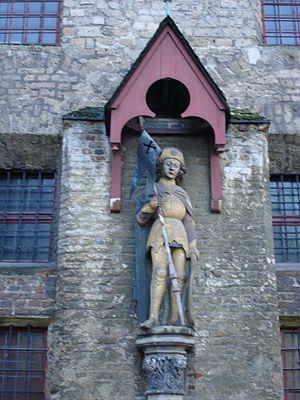
Victor de Xanten serait un officier romain membre de la légion thébaine ayant échappé au massacre de saint Maurice et ses compagnons à Agaune. Il aurait été persécuté et exécuté à son tour à la fin du IIIe siècle, dans l'amphithéâtre de Castra Vetera, à côté de l'actuel Birten qui est un quartier de Xanten, avec son compagnon Mallosus. Leurs squelettes ont été découverts en 1933. Victor de Xanten est devenu le saint patron de la ville.